Blue bloods (college basketball)

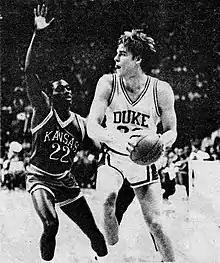
Cedric Hunter of Kansas defending Mark Alarie of Duke. Their two teams are widely considered firm blue bloods.

There is debate among which teams should be considered blue bloods. Duke, Kansas, Kentucky, North Carolina (UNC), UCLA and Indiana have historically been the schools most often written about by sports media when discussing blue bloods. Sports media writers generally consider these schools among the best due to being among the winningest teams in the regular season, as well as having won a considerable amount of championships. UCLA and Indiana are sometimes excluded from lists of blue bloods, or have had their status as a blue blood program called into question. This is due to the majority of their success and championships coming under one coach or occurring during one particular stretch. In 2022, Will Backus of 247Sports noted that Indiana's inclusion on listings of blue bloods has become more "tenuous" in recent years. The blue blood status for Duke, Kansas, Kentucky, and UNC have a wider consensus. Writing for "Sports Illustrated" "FanNation" in 2021, Davis Wallace described UCLA and Indiana as "True Bloods", also dubbing Michigan State and UConn as such, stating that these schools "aren't consistent enough to be considered a top-tier Blue Blood, but they still have a history that's respected." Wallace also listed Virginia, Gonzaga, Villanova, and Michigan as "New Bloods" due to their then more recent success.